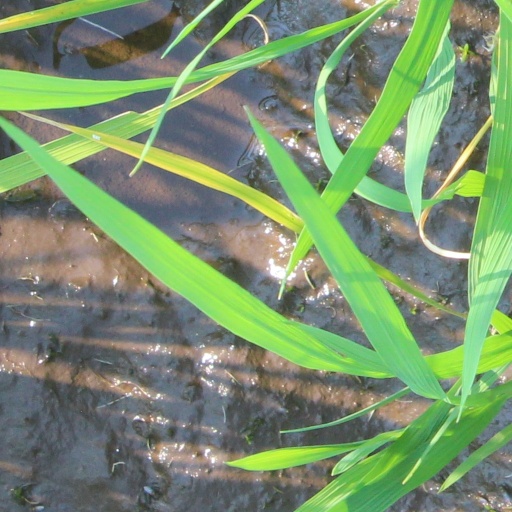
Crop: rice